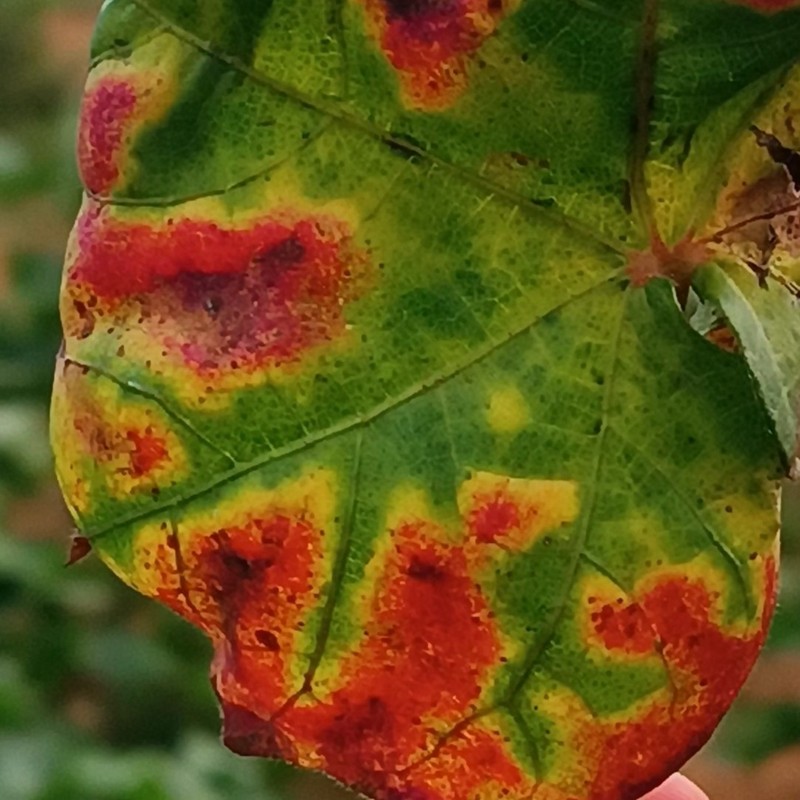
Label: Leaf Redding